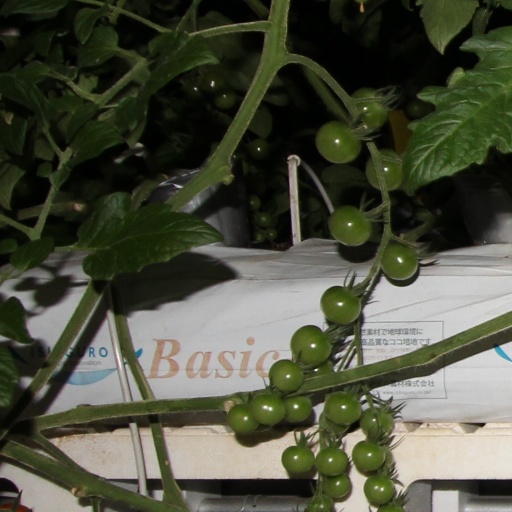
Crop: tomato